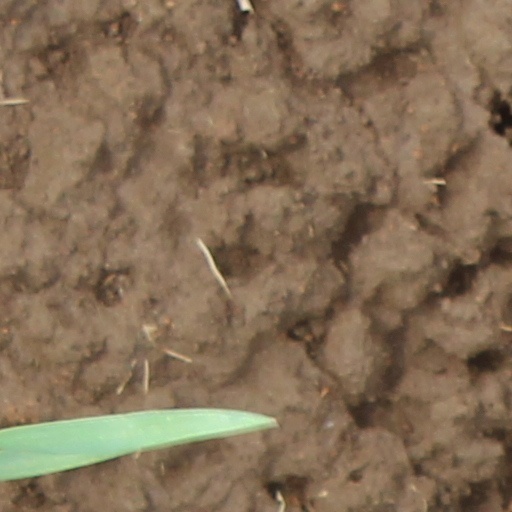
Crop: wheat